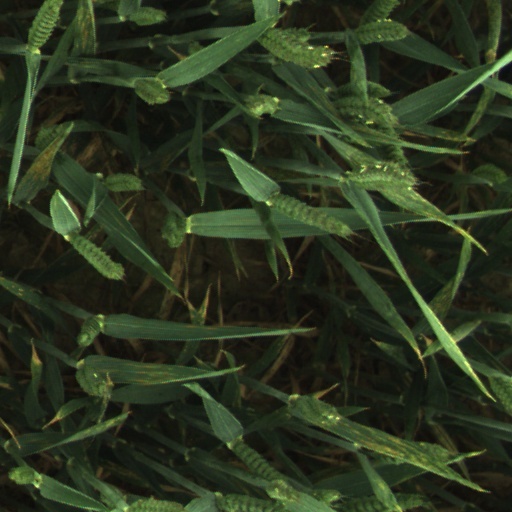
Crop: wheat